Walt Disney World Railroad

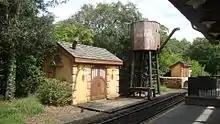
A water tower and two storage buildings adjacent to railroad track

In mid 2004, Mickey's Toontown Fair Station was demolished and completely rebuilt with a much shorter canopy. On February 11, 2011, the Mickey's Toontown Fair section closed to make way for the new Storybook Circus area, part of a new expansion of the Fantasyland section. The current Fantasyland Station, built on the site of the former Mickey's Toontown Fair Station, opened on March 12, 2012. The new station's area was nicknamed "Carolwood Park", paying tribute to Walt Disney's Carolwood Pacific Railroad. In April 2012, the water tower and maintenance buildings adjacent to Fantasyland Station were re-themed to match the station's new design. These were the last additions made to the WDWRR before the death of Bob Harpur in November 2012.